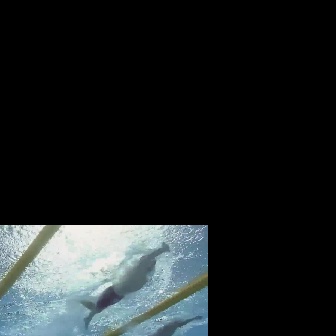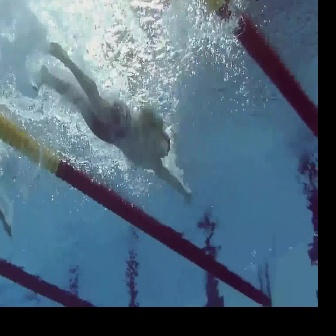
  Please identify the target specified by the bounding box [80,241,169,330] in the first image and locate it in the second image. Return the coordinates in [x_min,y_min,x_max,y_max] format.
Answer: [30,40,193,203]